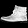
Label: Ankle boot